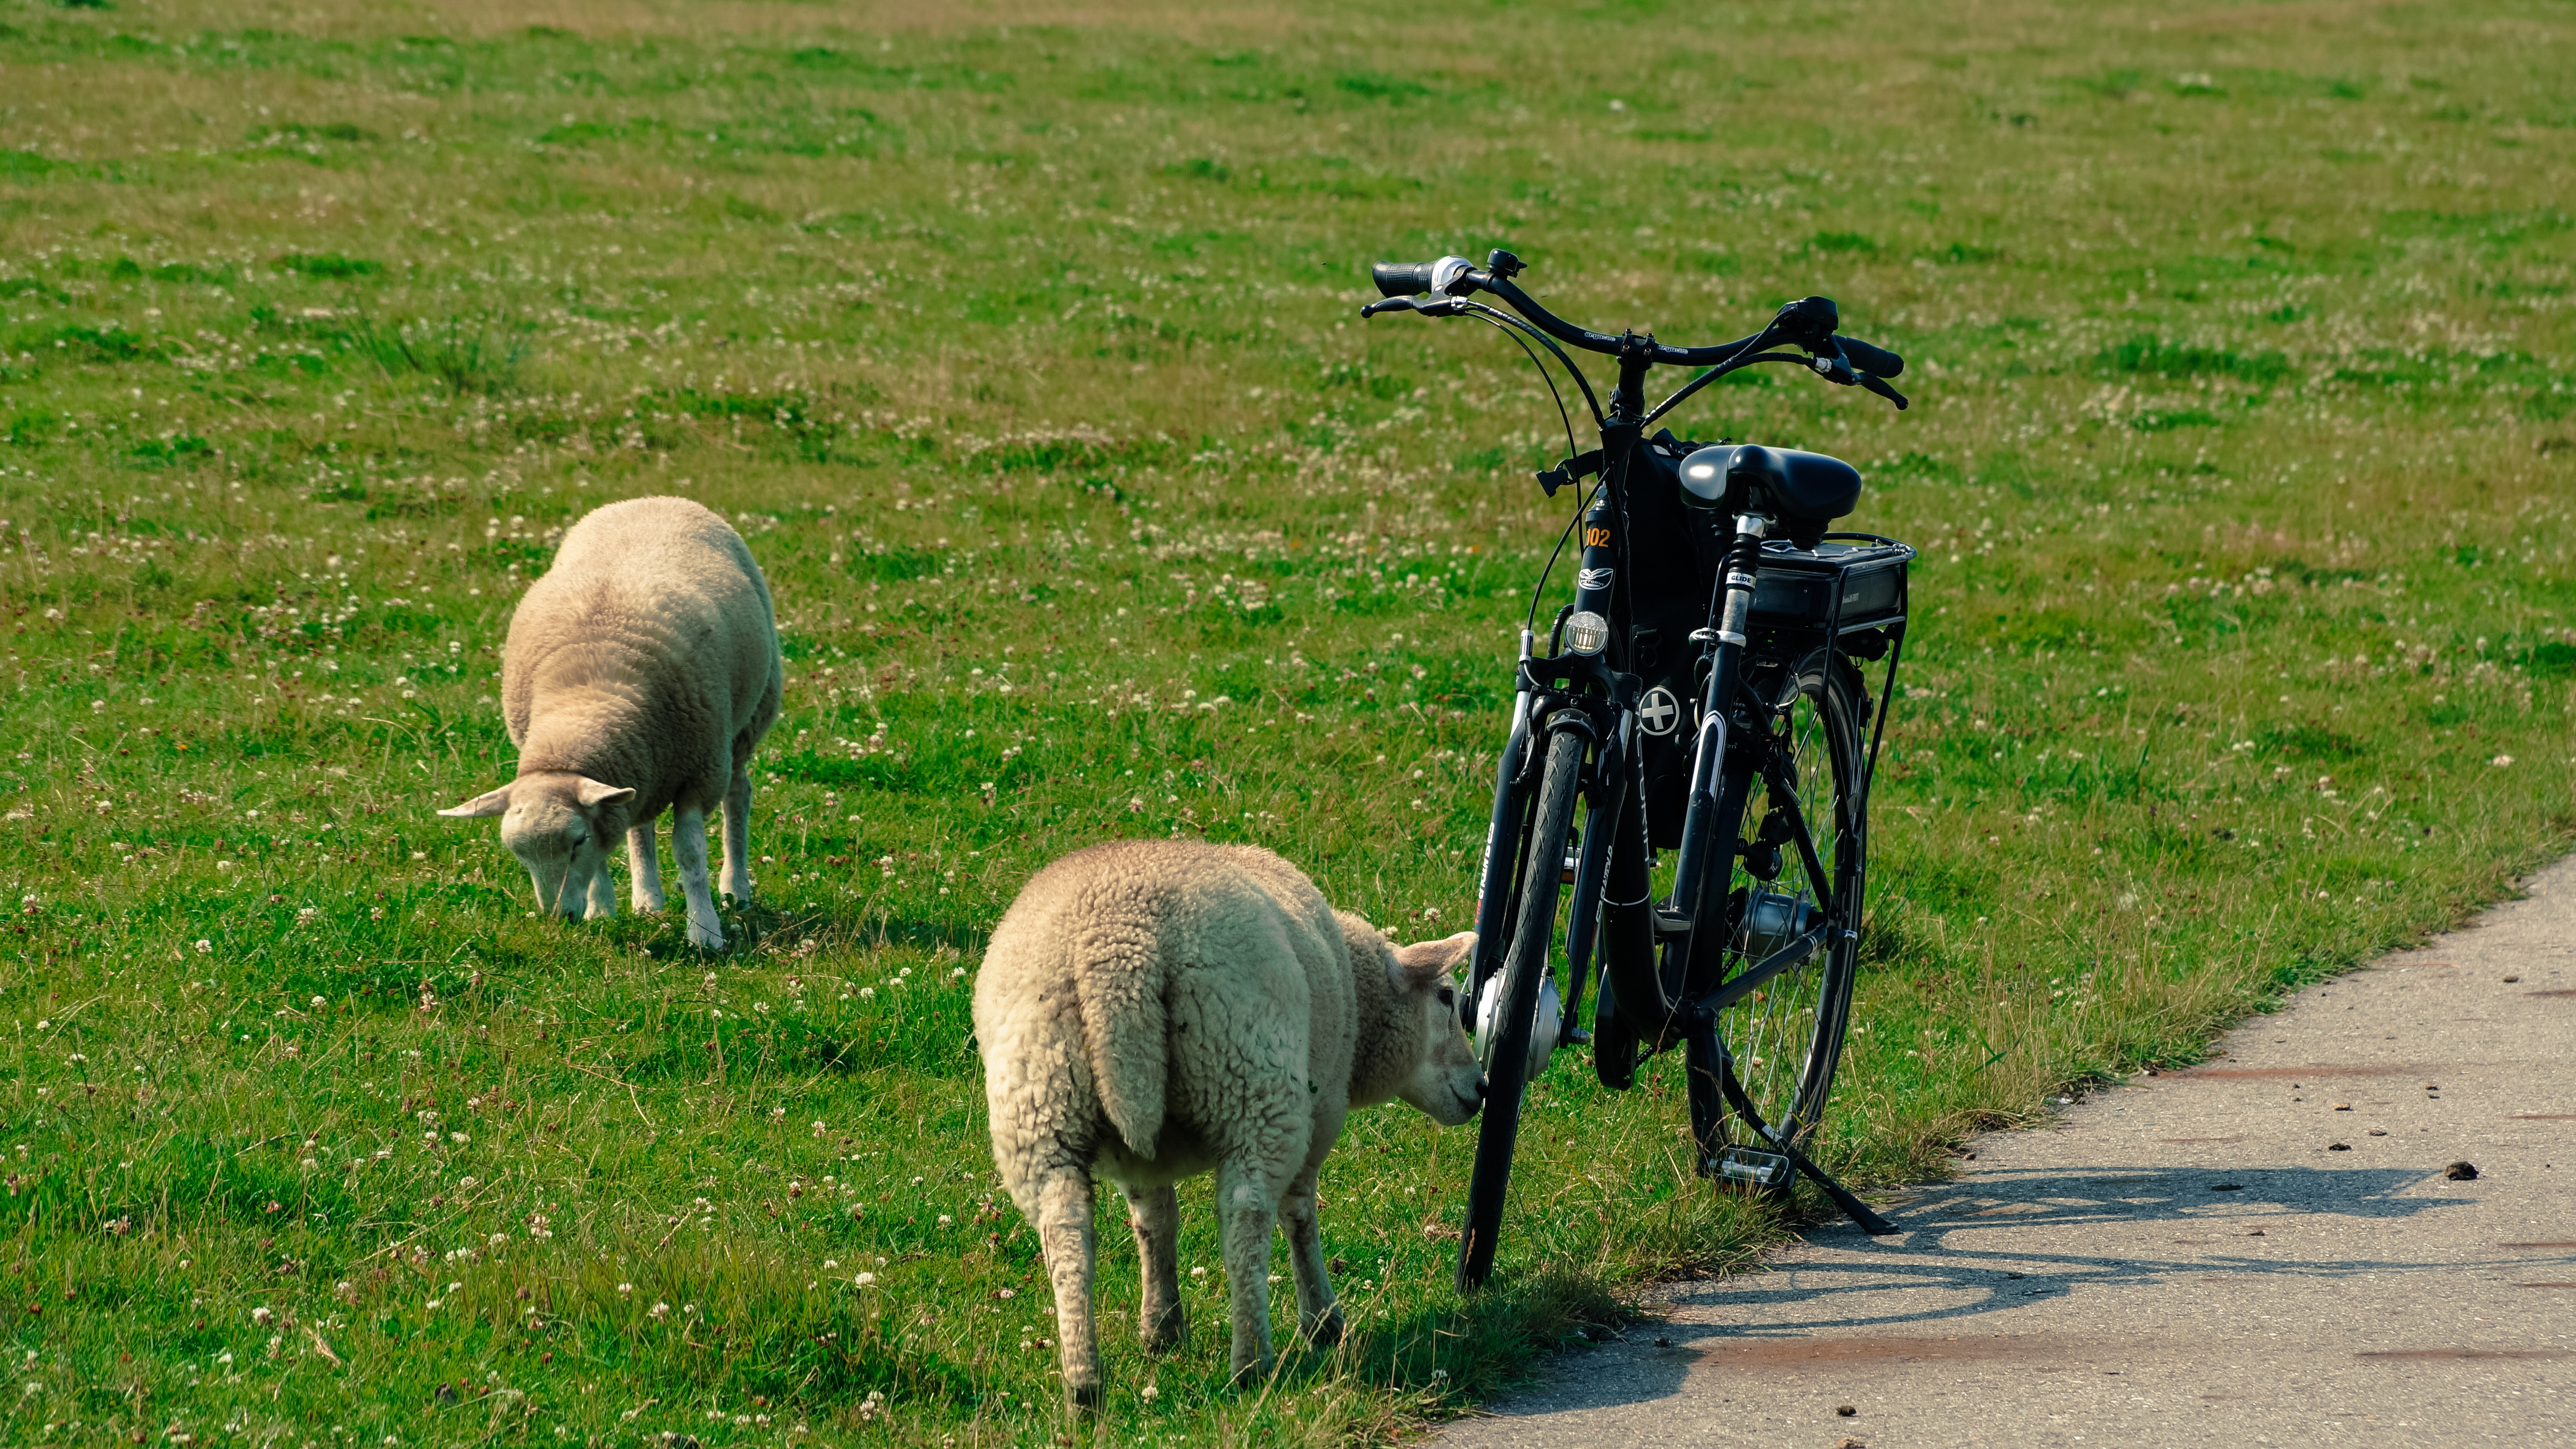
grass, farm, meadow, bicycle, bike, summer, pasture, grazing, sheep, mammal, fauna, curiosity, grassland, sheeps, rural area